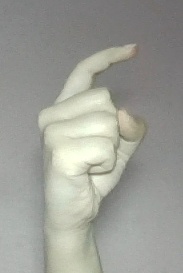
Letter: ra